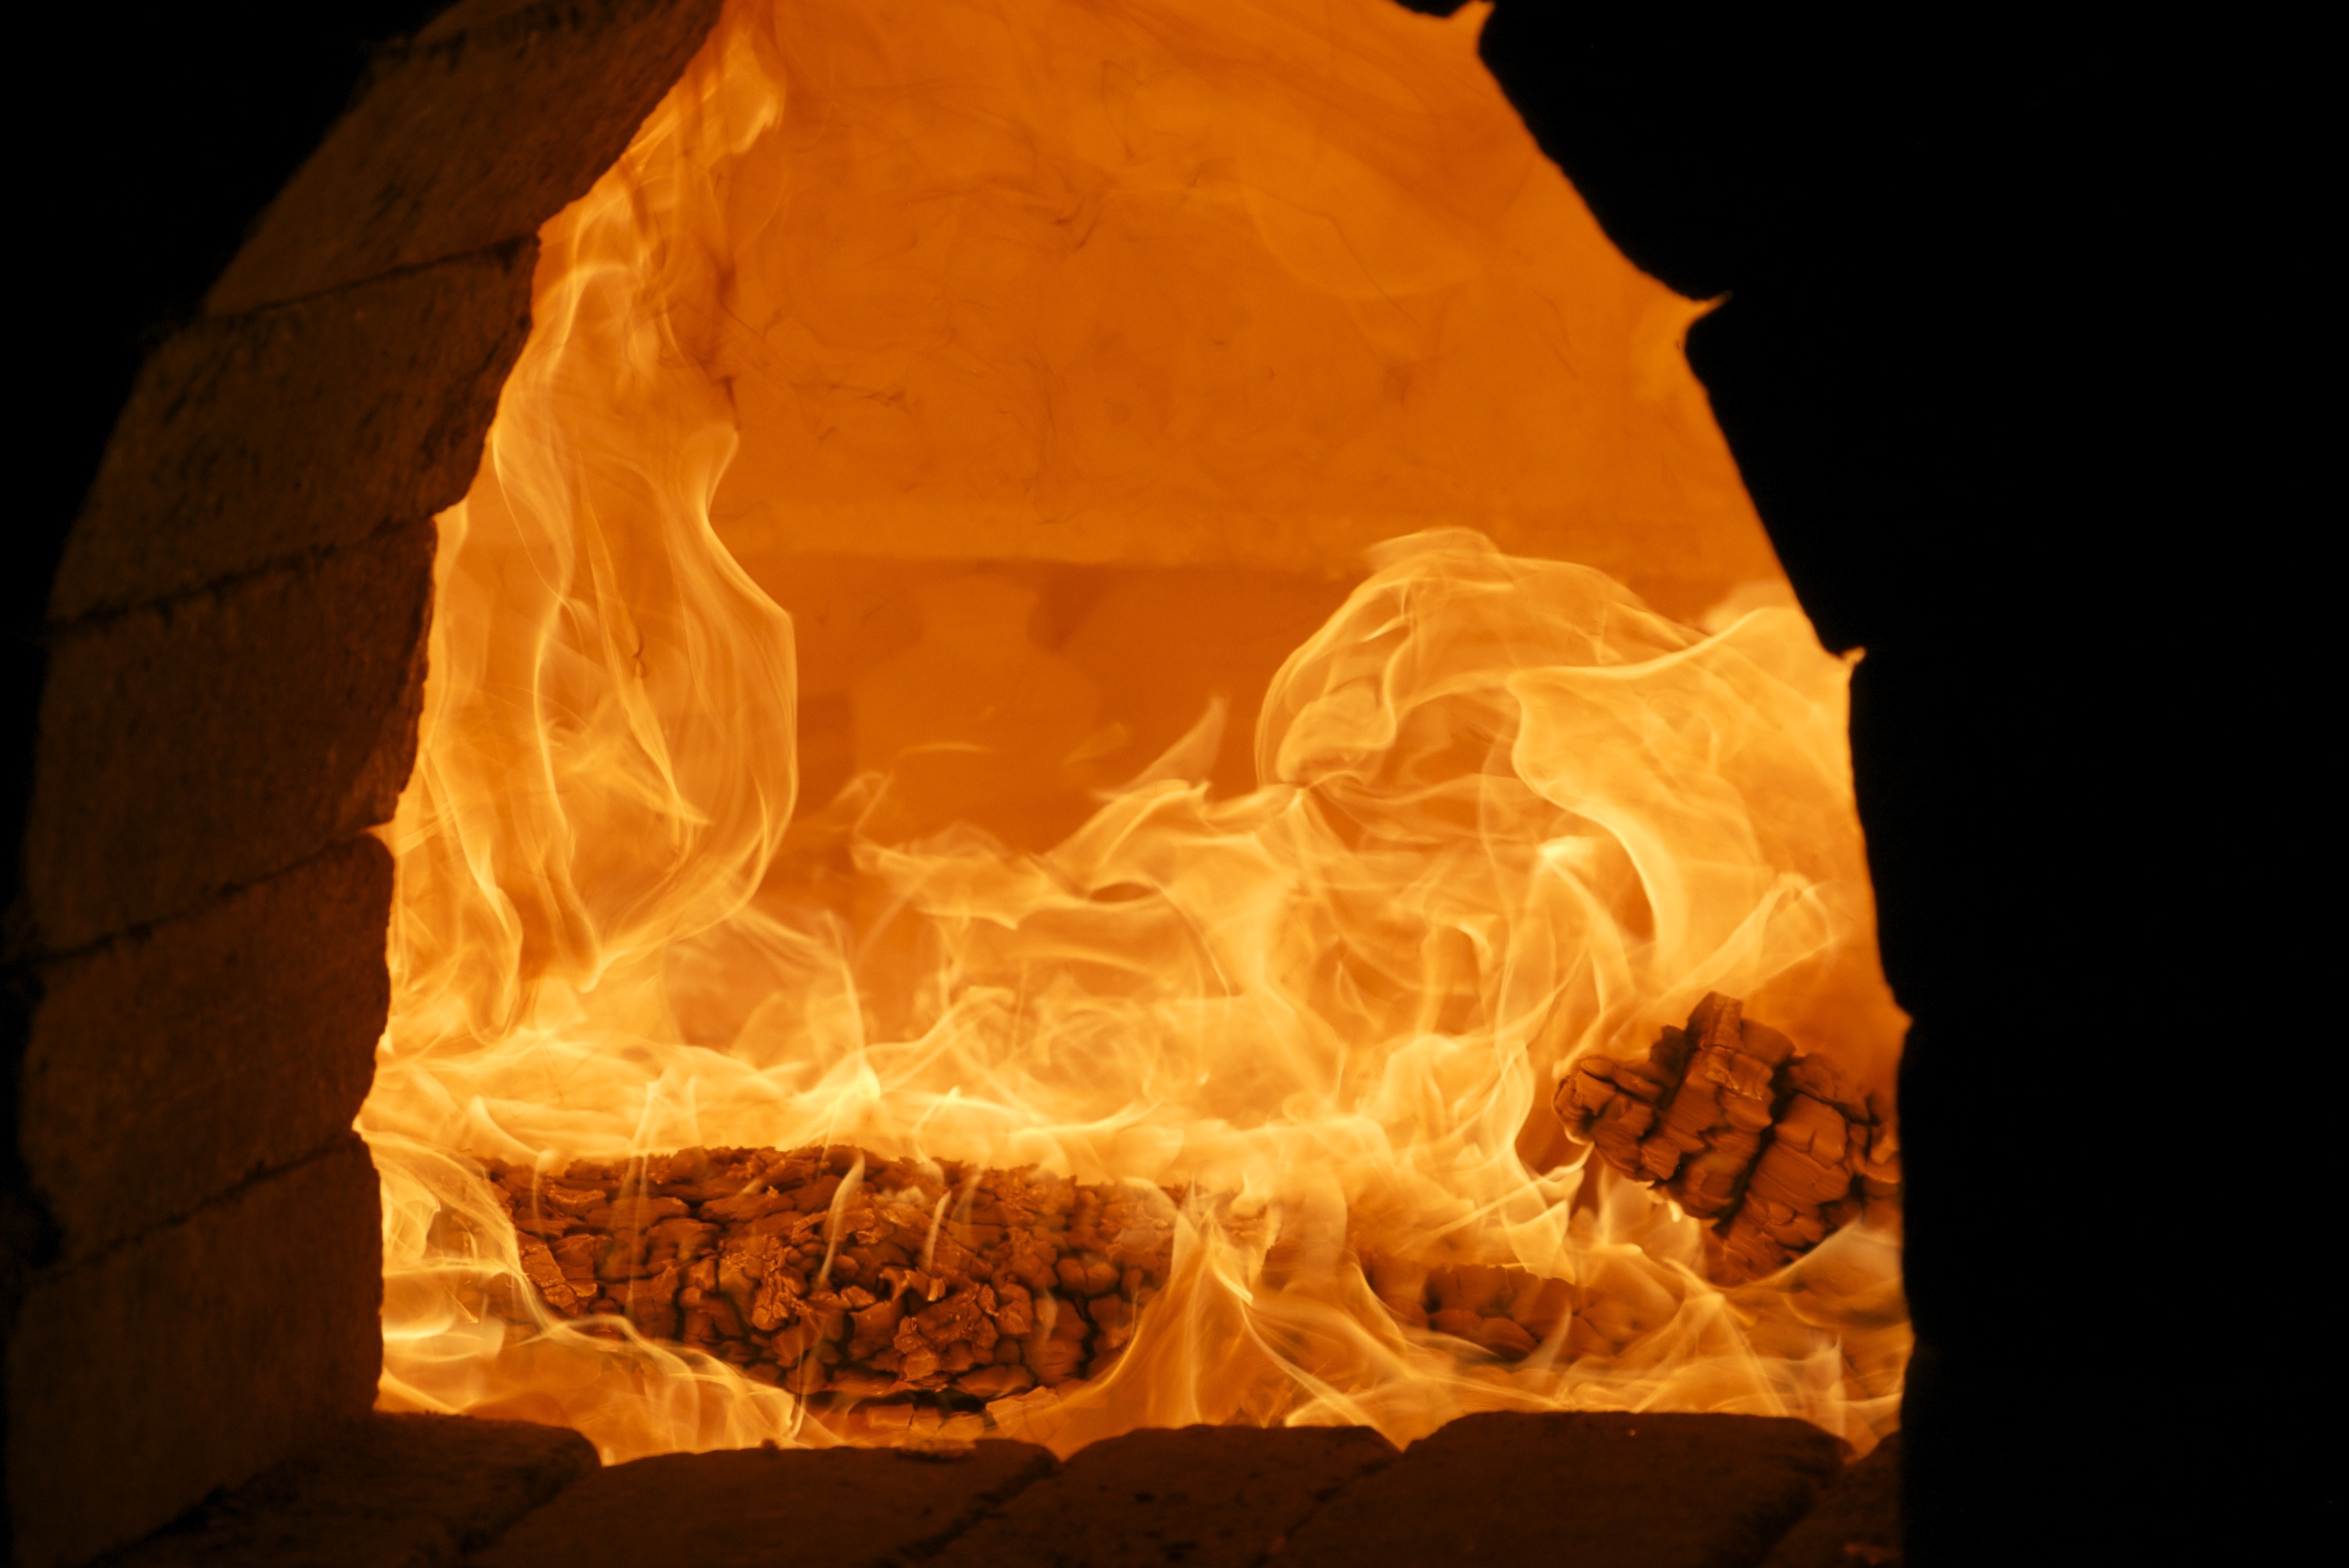
ceramic, flame, fire, burn, brand, carving, wood fire, geological phenomenon